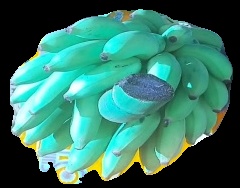
Variety: elakki-bale
Grade: grade2